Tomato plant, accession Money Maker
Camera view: bottom (45 deg); turntable rotation: 0 degrees
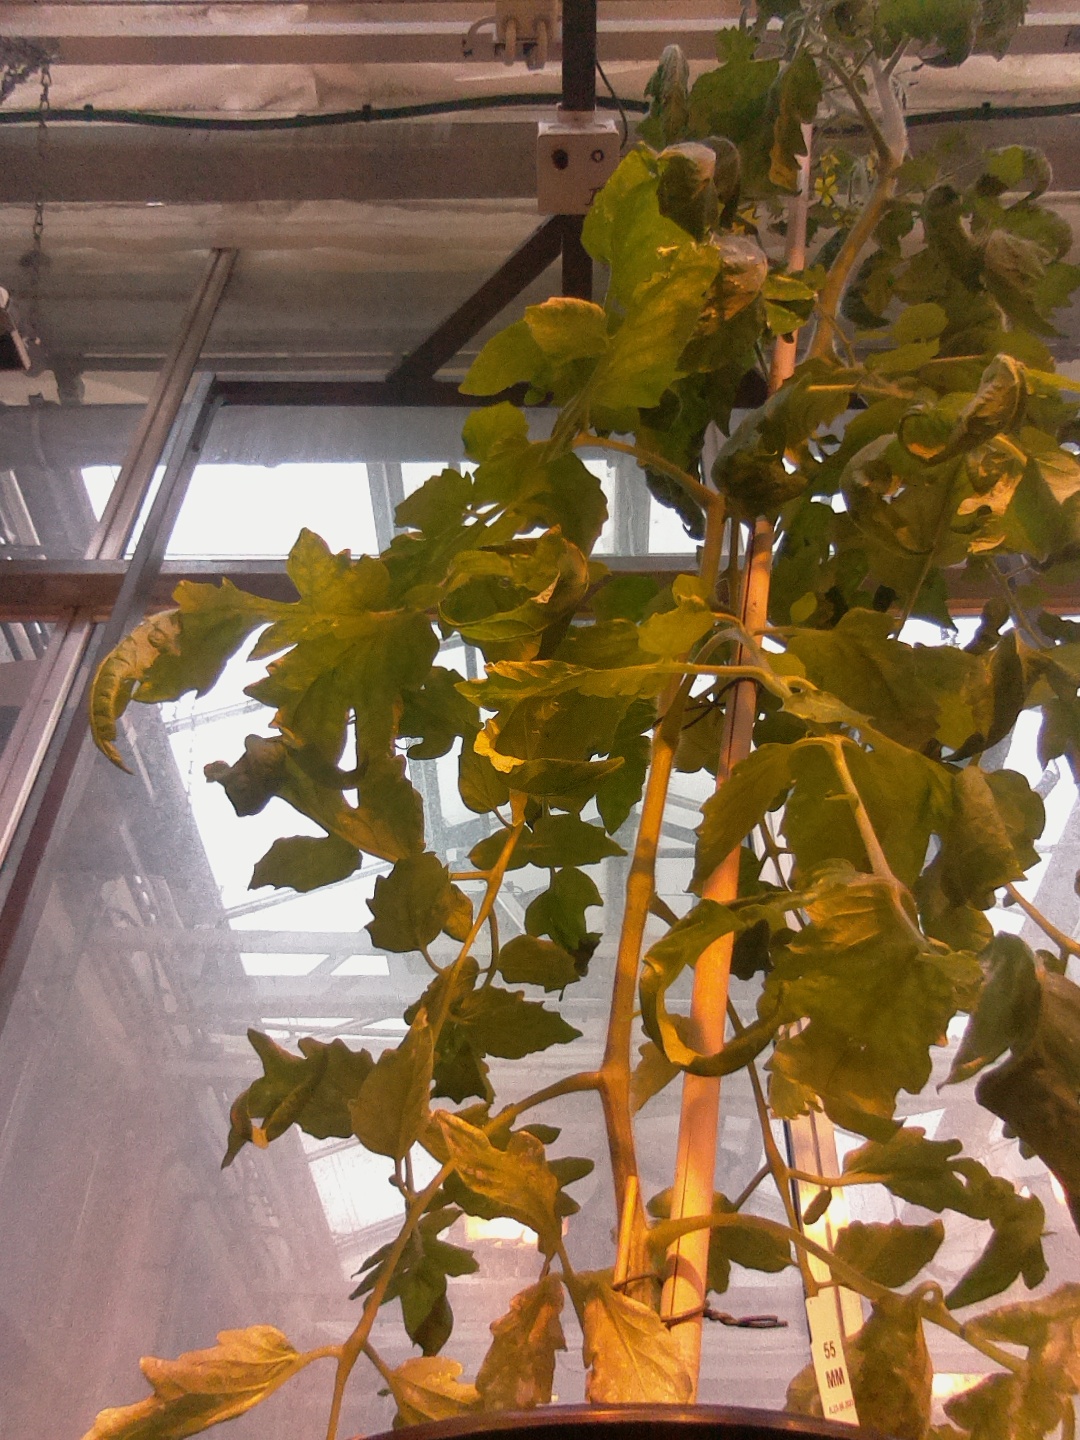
BBCH growth stage 69: End of flowering, 90%-100% of flowers open, more petals falling